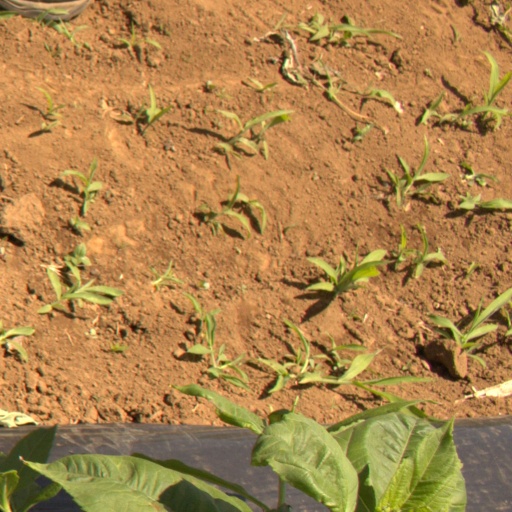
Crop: Jerusalem artichoke